306th Strategic Wing

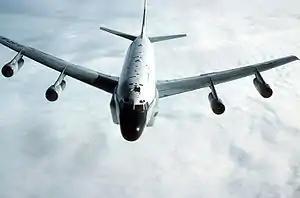
306th Strategic Wing RC-135 refueling over the North Sea

On 15 August 1976, the 306th was activated once again as the 306th Strategic Wing at Ramstein AB, West Germany. but did not become operational until October. When the 98th Strategic Wing at Torrejon Air Base, Spain inactivated at the end of the year the 306th assumed as the focal point for all operations in Europe and acted as the SAC liaison with United States Air Forces Europe (USAFE) and European Command.